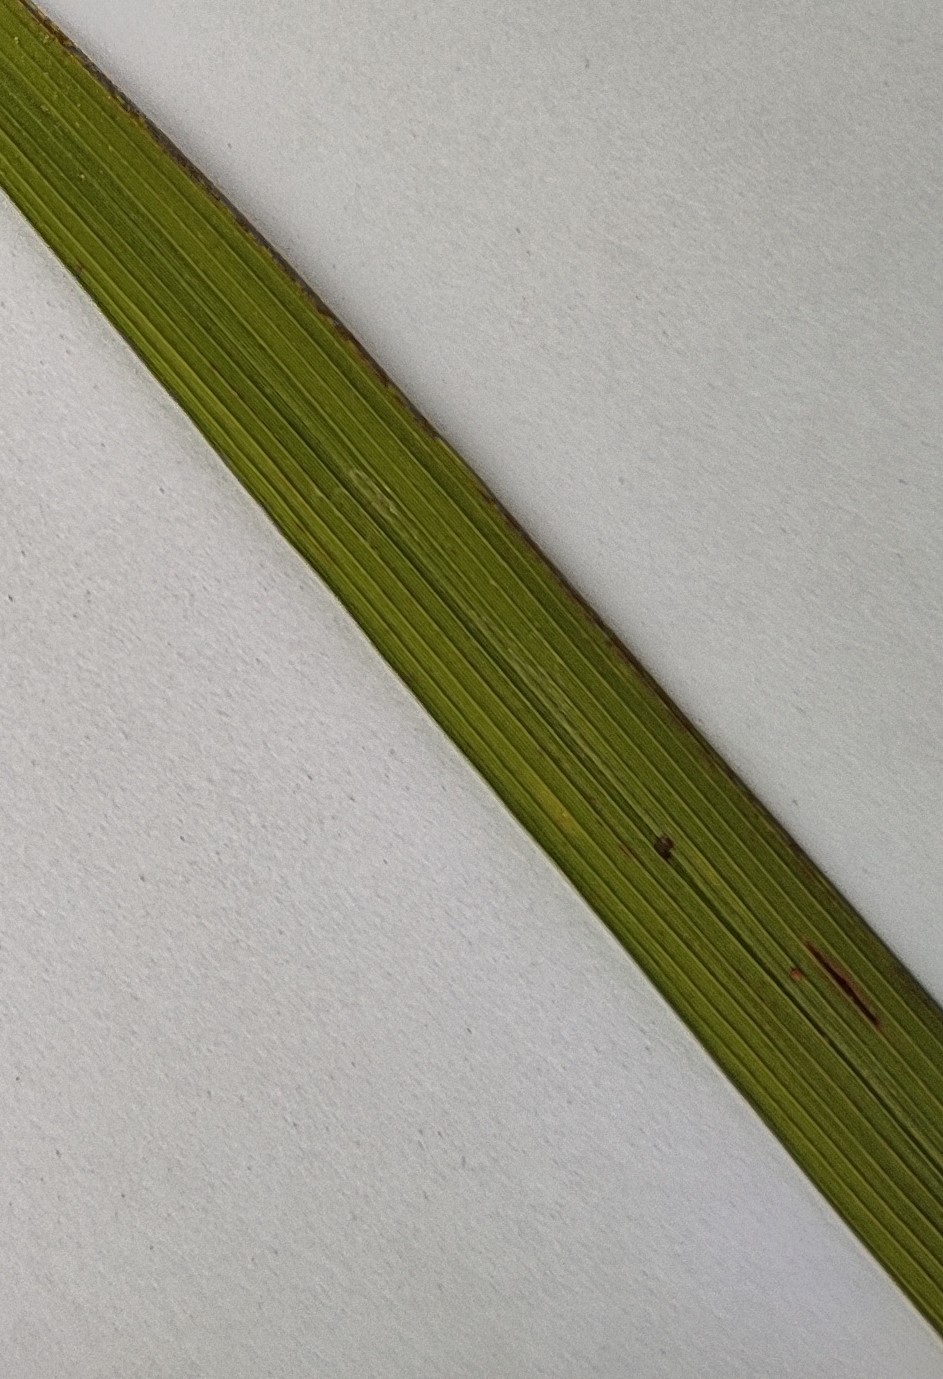
Label: Rice Blast